Answer in natural language. Considering the relative positions, where is flatscreen television black bezel offscreen with respect to Doorway? Choose between the following options: left or right
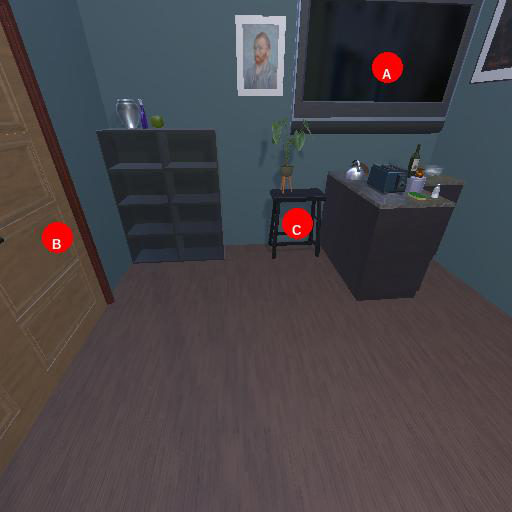
<answer>right</answer>